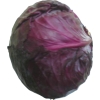
Label: red_cabbage